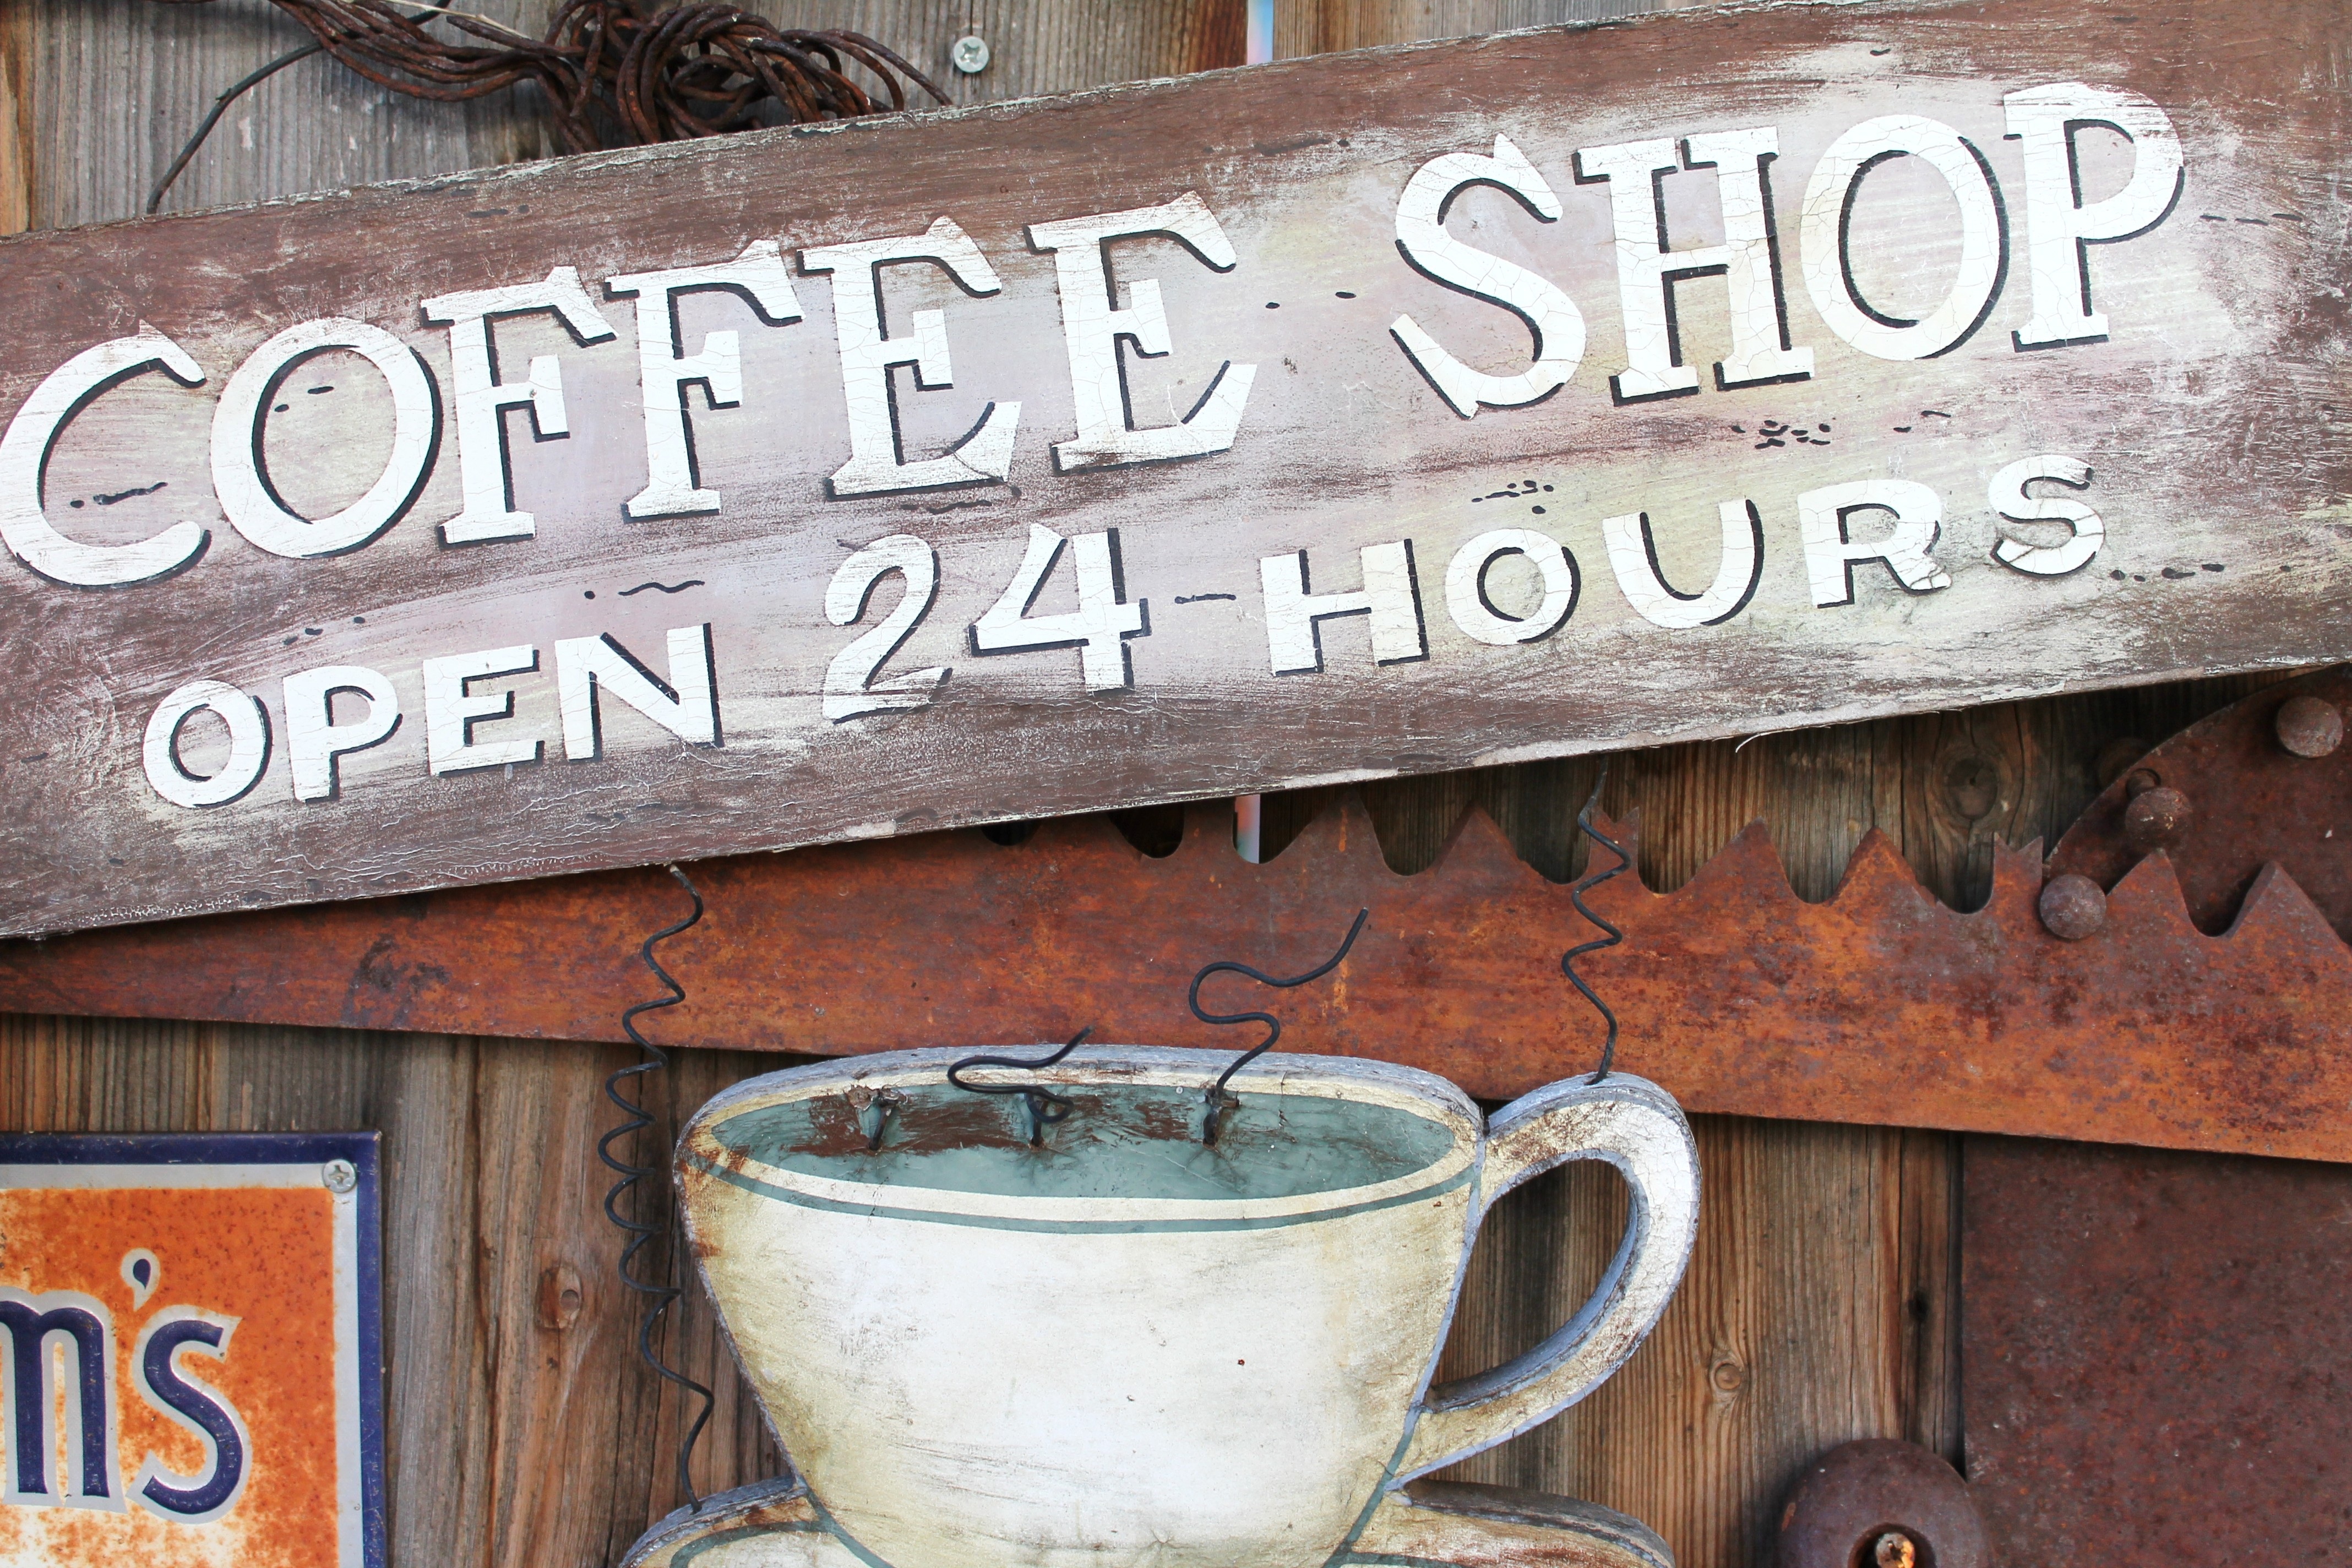
cafe, coffee shop, coffee, wood, vintage, retro, texture, old, advertising, rustic, sign, rust, decoration, brown, grunge, espresso, coffee cup, weathered, new mexico, caffeine, design, decorative, madrid, rusted, americana, aged, roasted, wooden fence, outdoor art, man made object, recycled art, ancient history, 24 hours